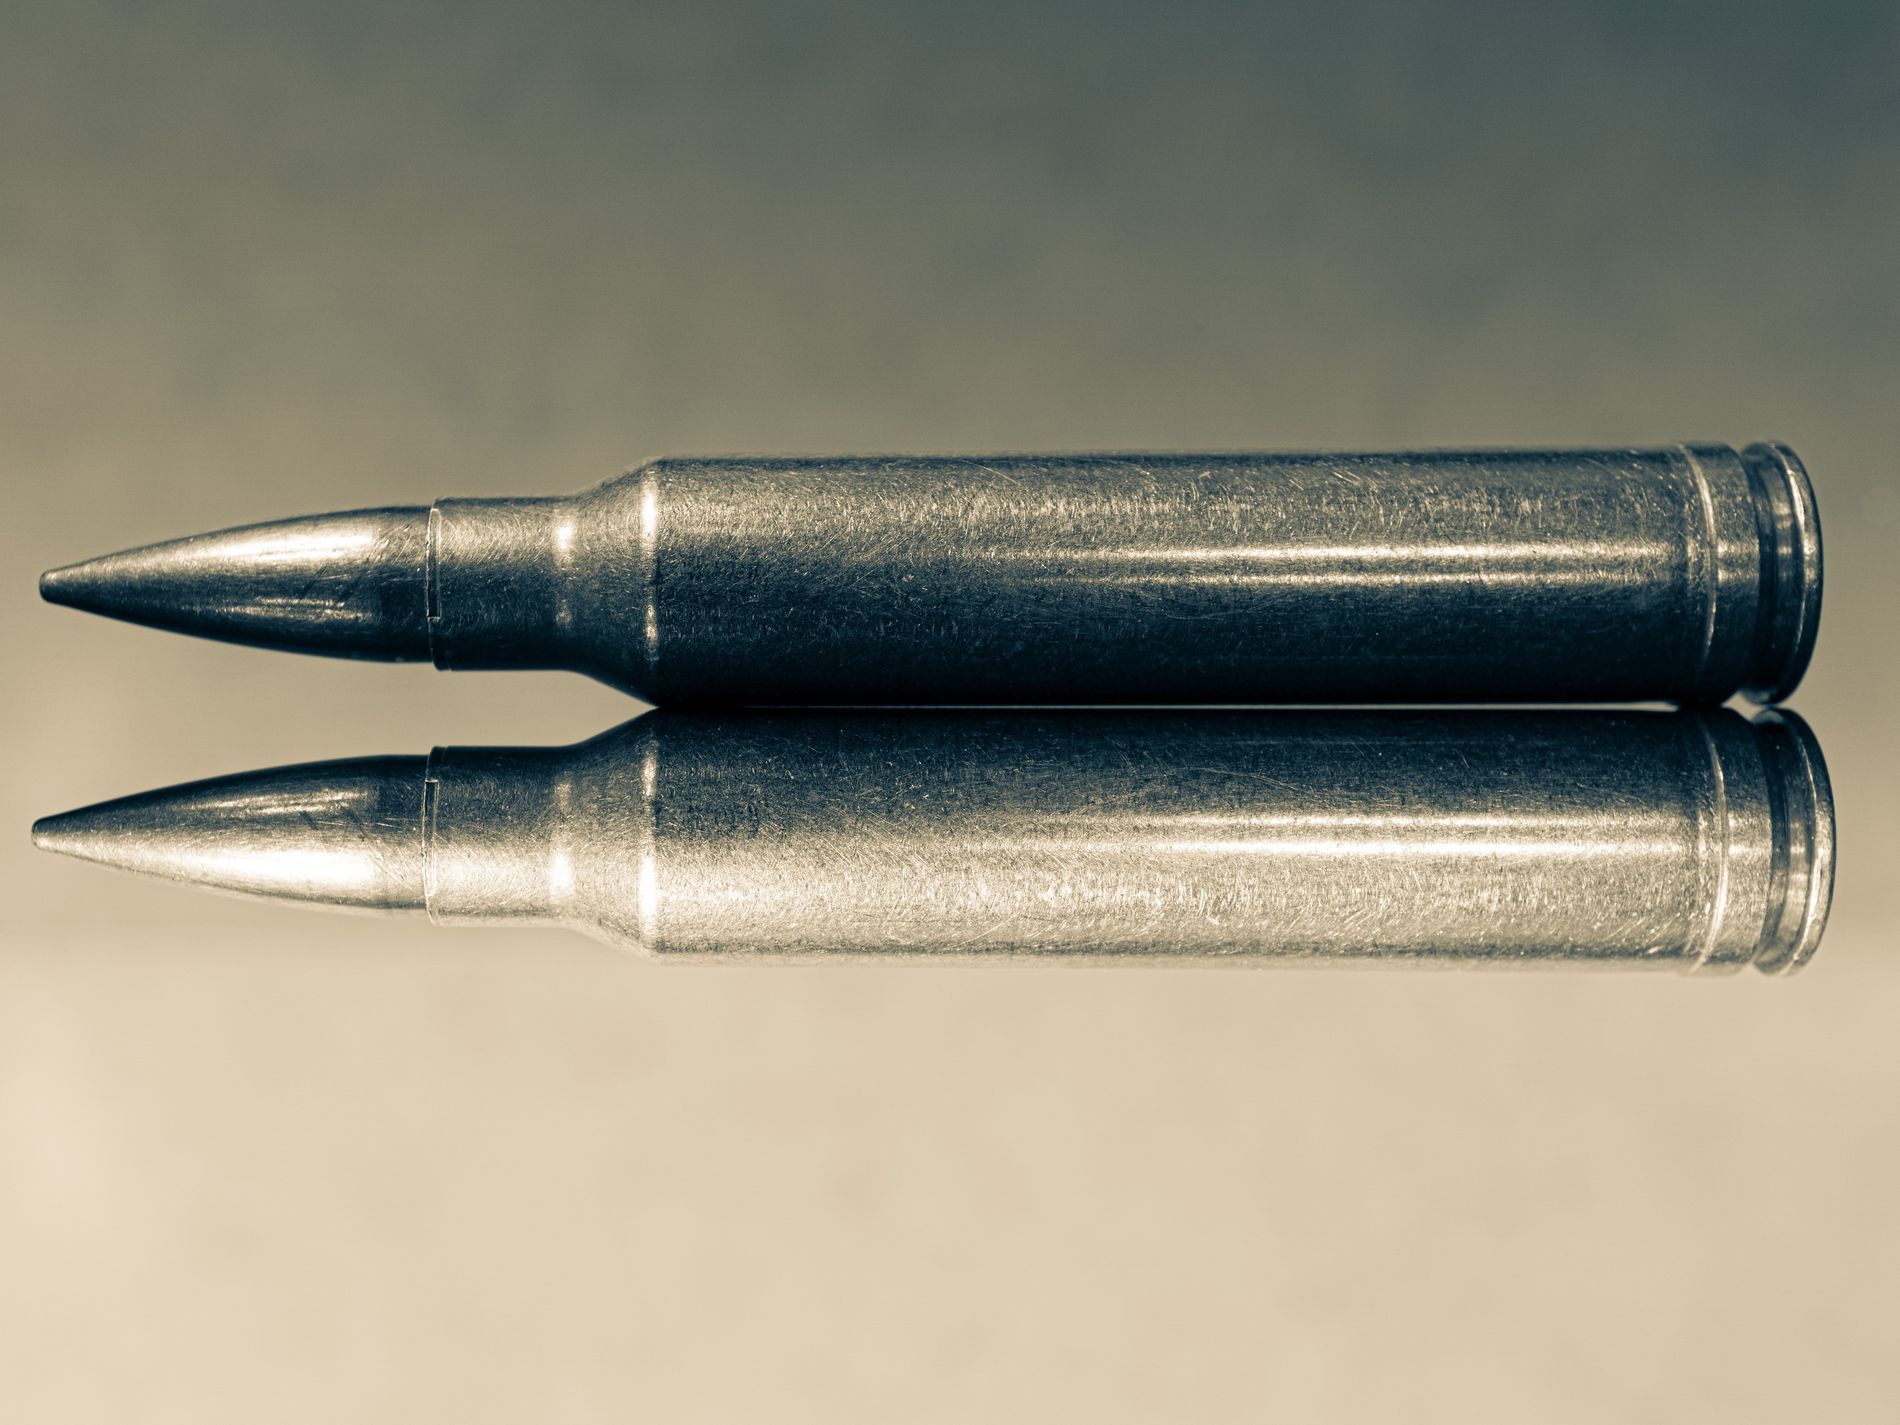
Bullet and reflection
The shot shows a bullet on a reflective surface, and below this bullet, its reflection appears on the reflective surface, showing the reflected bullet.
This is a straight-on angle shot. The lighting is good, the color harmony of the shot is good, and the details of the bullet and the reflected bullet are visible. Seeing the bullet creates an atmosphere of awe and fear.
Labels: Ammunition, Weapon, Bullet, Mortar Shell, Reflective Surface, Reflected Bullet
Camera: SONY ILCE-6600
Lens: E 30mm F3.5 Macro
Aperture: F8
Exposure: 1/0 sec
ISO: 100
Focal length: 30